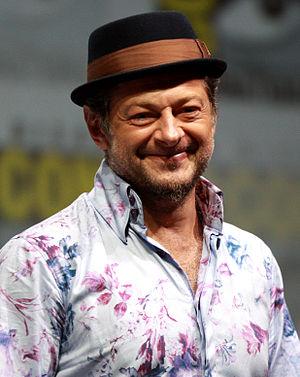
Andy Serkis est un acteur, réalisateur et producteur britannique, né le 20 avril 1964 à Ruislip.
Ulysses Klaue, alias Klaw est un super-vilain évoluant dans l'univers Marvel de la maison d'édition Marvel Comics. Créé par le scénariste Stan Lee et le dessinateur Jack Kirby, le personnage de fiction apparaît pour la première fois dans le comic book Fantastic Four #53 en août 1966.